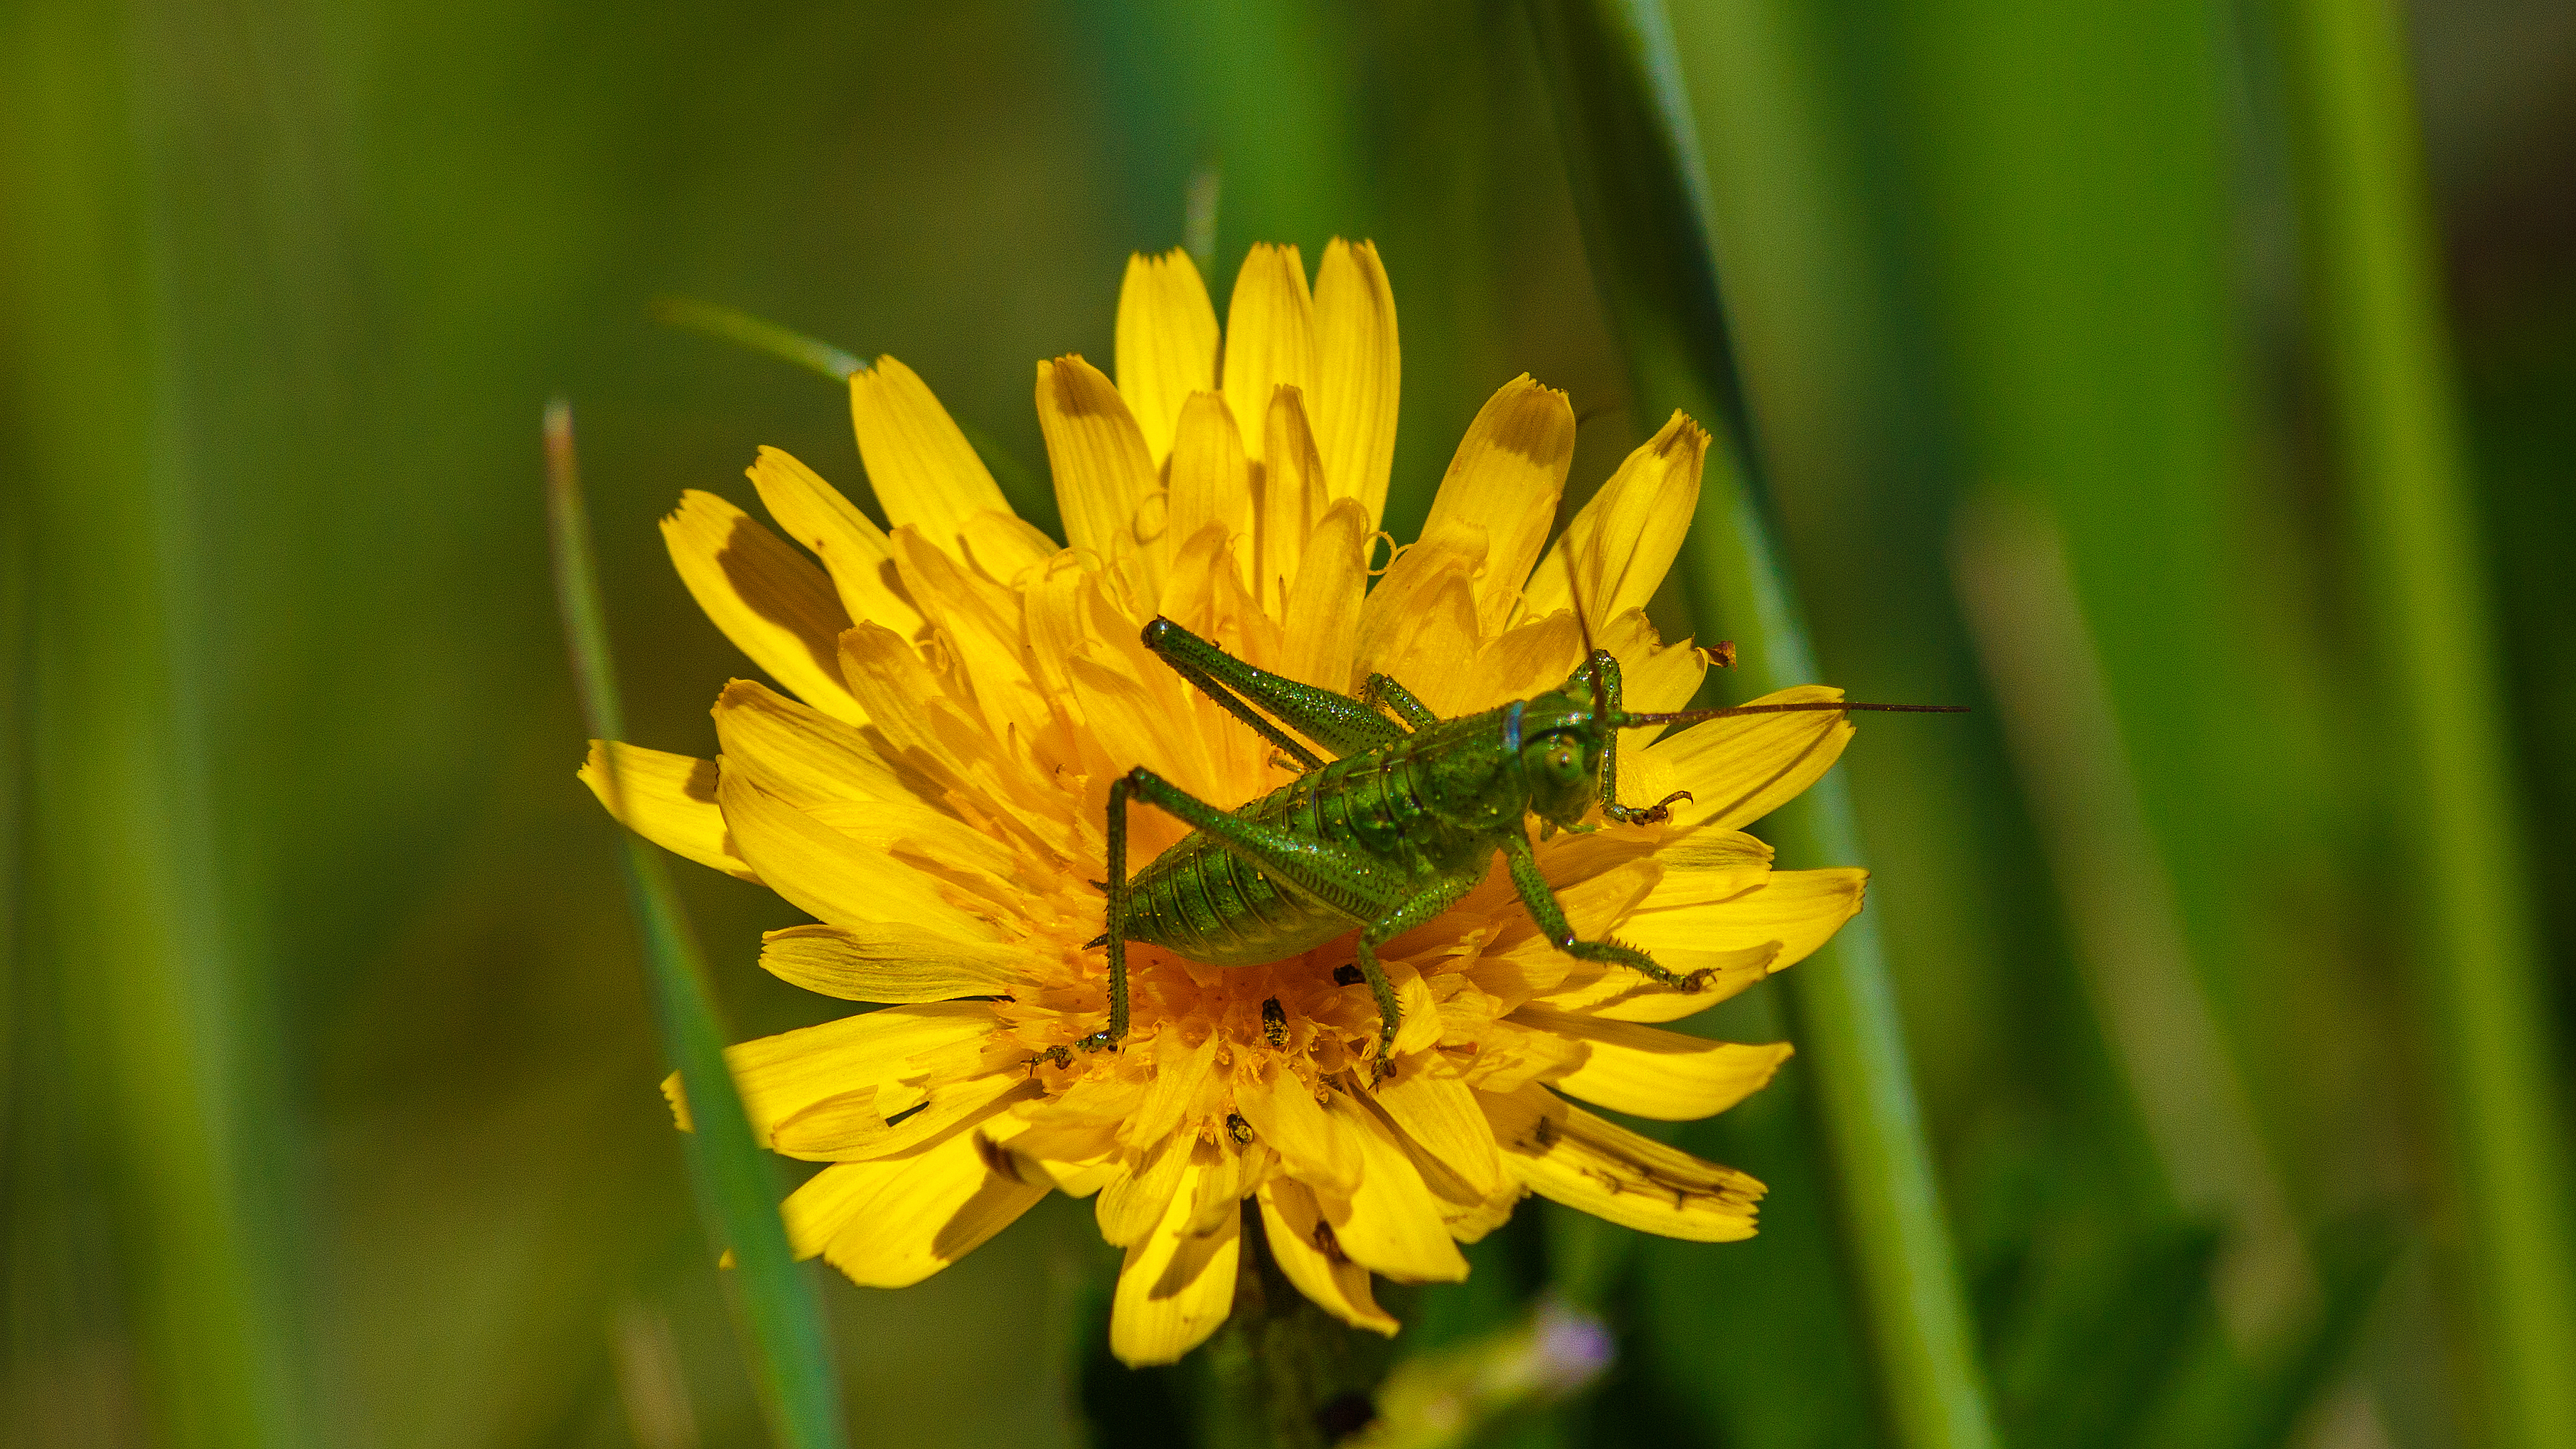
nature, plant, meadow, prairie, flower, green, herb, insect, macro, botany, yellow, closeup, flora, wildflower, close up, nectar, saintelucie, macro photography, flowering plant, plant stem, land plant